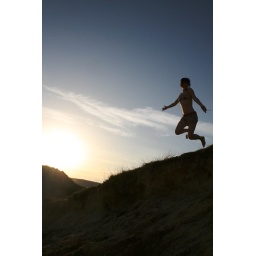
dune jumping in rock